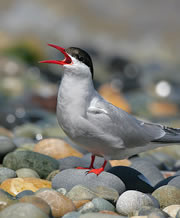
this medium sized bird has a black crown, pale silver grey throat and belly, darker grey wings and tail and a long pointed bright red beak with red tarsus and red webbed feet.
thin grey bird that has red feet and beak, a black head and dark grey head.
a light grey bird with a black crown, a red bill and red feet.
this smaller bird has a grey body and an orange beak
this bird is black and white in color with a orange beak, and black eye rings.
this bird is light grey with a black crown and bright red beak and feet.
this bird has bright red feet, a bright red beak, black crown and grey and white coverts.
a large bird with gray feathers and a black top, with a red beak.
this bird has a bright red bill and orange tarsus
this bird is white with grey and has a long, pointy beak.
Species: Artic Tern